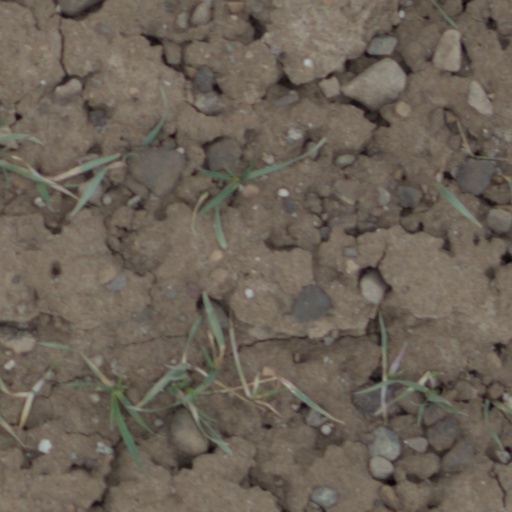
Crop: wheat